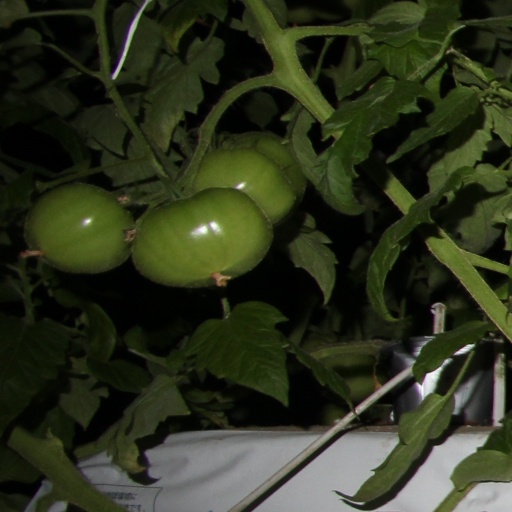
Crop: tomato